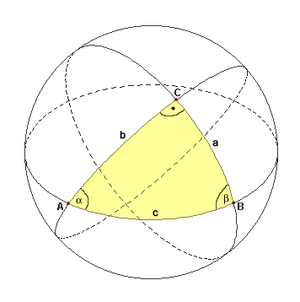
La prostaphérèse est un algorithme que l'on utilisait à la fin du XVIᵉ et au début du XVIIᵉ siècles pour effectuer rapidement quoique approximativement les multiplications ou les divisions de nombres ayant beaucoup de chiffres. Cette technique, utilisant des formules de trigonométrie, était en vogue chez les scientifiques — notamment les astronomes — durant le quart de siècle qui a précédé l'invention des logarithmes en 1614. Son nom vient de la contraction de deux mots grecs : πρόσθεσις / prosthesis et ἀφαίρεσις / aphaeresis, le principe du procédé étant d'effectuer des additions et soustractions à la place de la multiplication ou division.